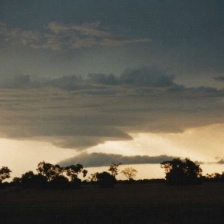
Cloud type: Stratus